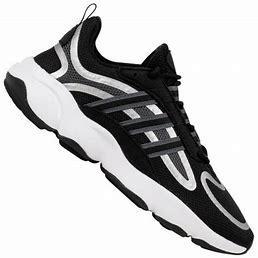
Brand: Adidas
Model: Haiwee